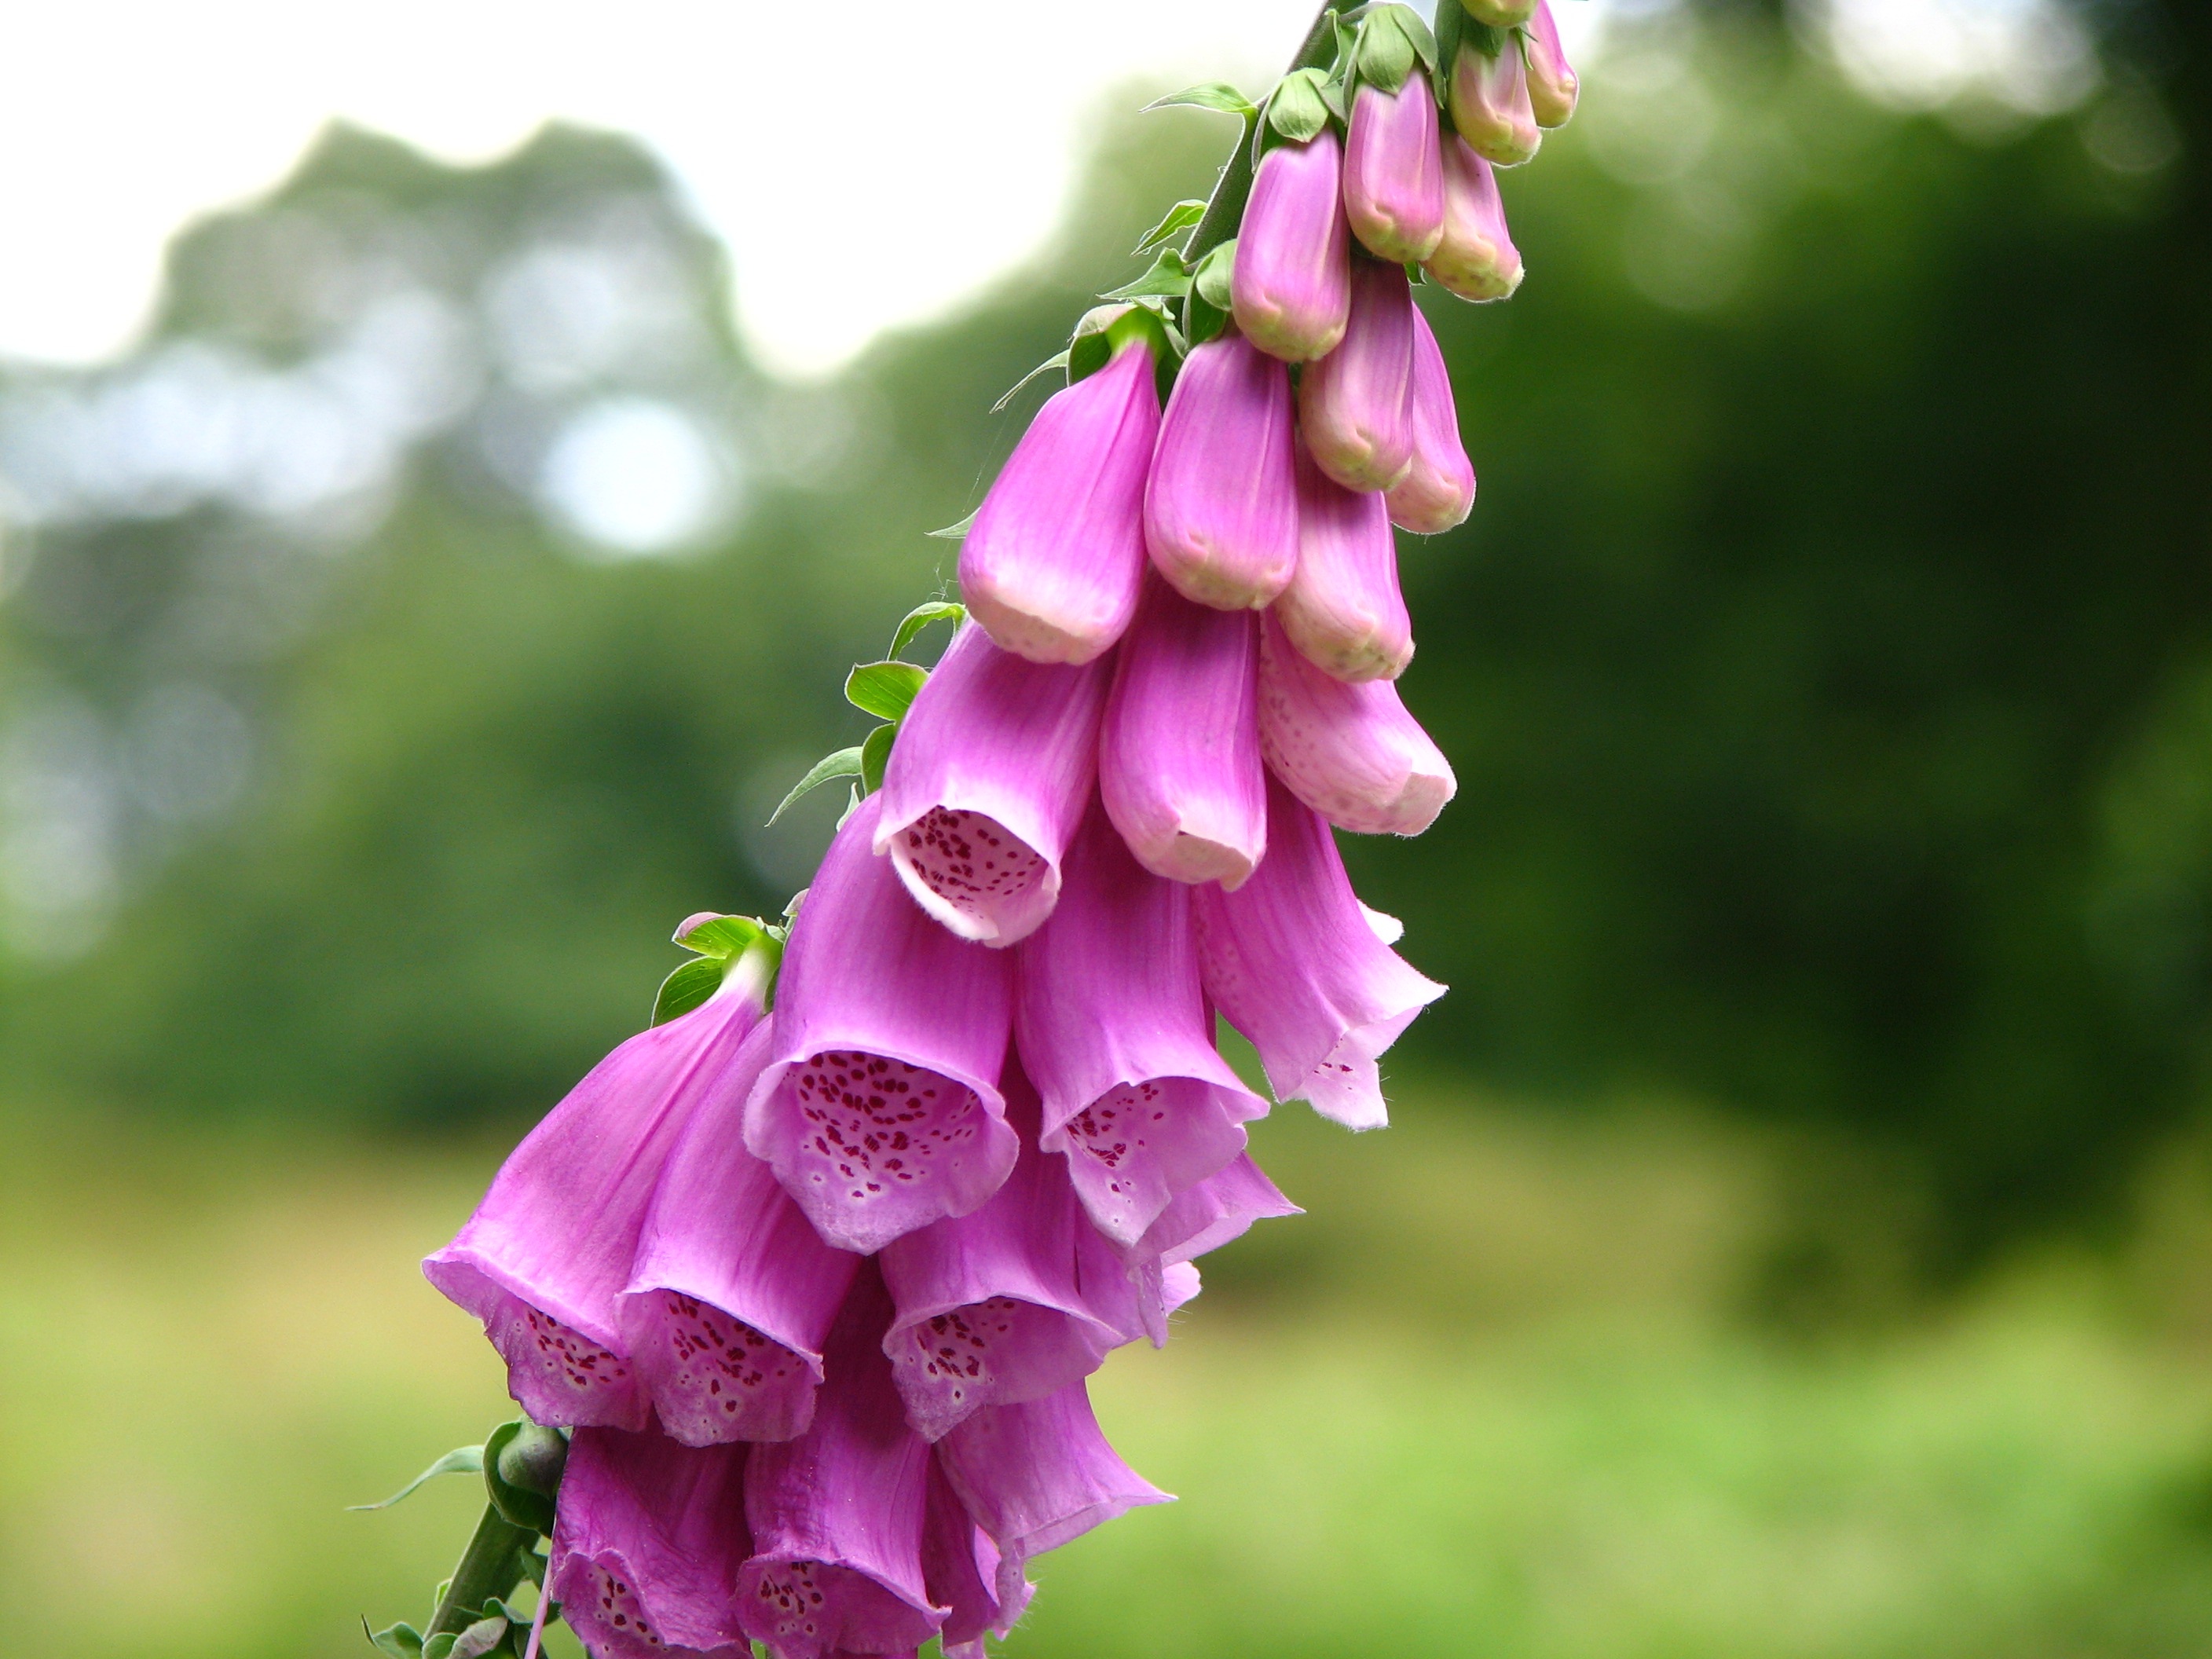
nature, blossom, plant, flower, petal, bloom, atmosphere, ripe, spring, green, grow, botany, rest, pink, flora, wildflower, beautiful, mood, digitalis, thimble, alive, macro photography, garden plant, flowering plant, land plant